Jona Willem te Water

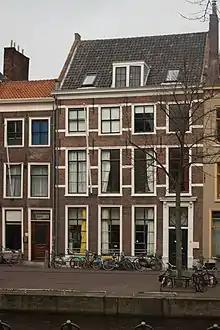
Jona's house in Leiden

In August 1779 Jona was appointed as professor of philosophy and national history at the Grammar School of Middelburg. On 15 March 1780 he accepted in the Nieuwe Kerk, with the or excellence and dignity of the national history. Jona's salary was 600 guilders.